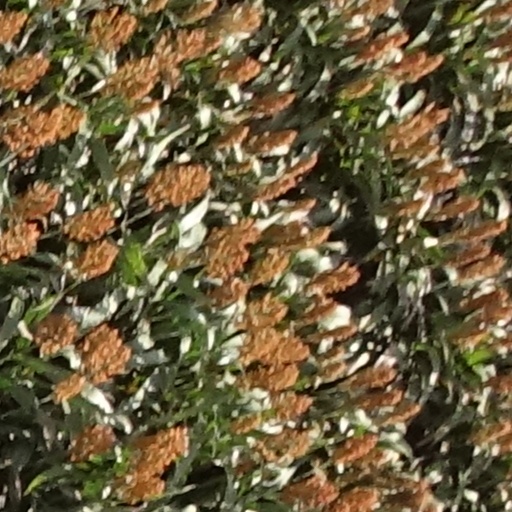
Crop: sorghum